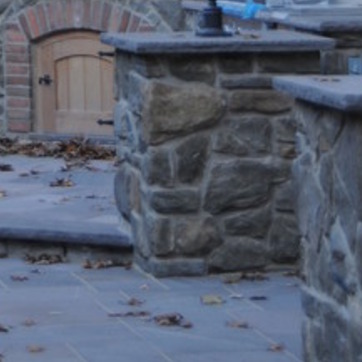
Material: stone